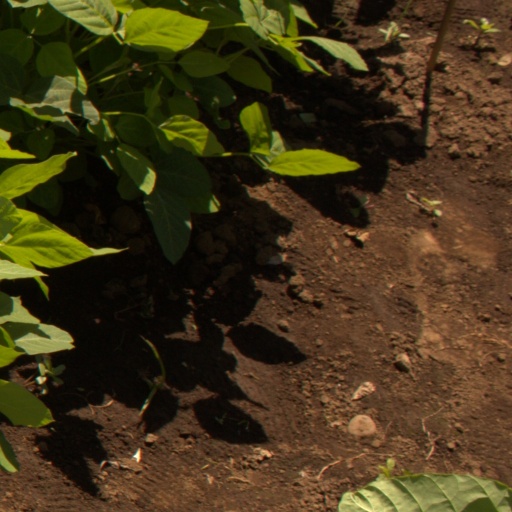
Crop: soybean